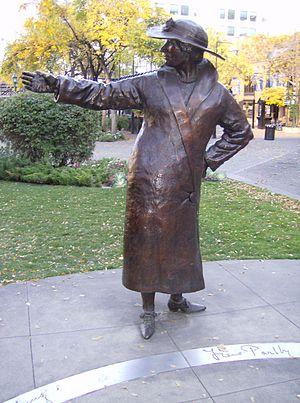
Irene Parlby est une femme politique au niveau provincial et une militante féministe de l'Alberta, au Canada.